Cumberland Plain

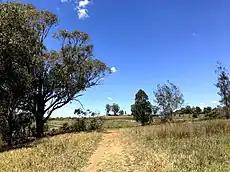
Typical savannah-like, grassy woodlands in the plain.

The Cumberland Plain stretches from Ryde in the east to the Nepean River in the west and from Cattai in the north to Thirlmere in the far south. The Cumberland Plain sprawls over south-western Sydney, and into the Greater Western Sydney area. It is within the local government areas of Blacktown, Burwood, Camden, the western portion of Campbelltown, Canada Bay, Canterbury-Bankstown, Cumberland, Fairfield, Georges River,